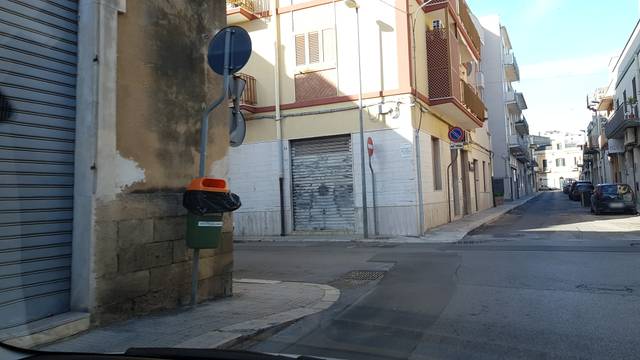
Region: Italy
Coordinates: 40.634, 17.932